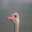
Label: bird